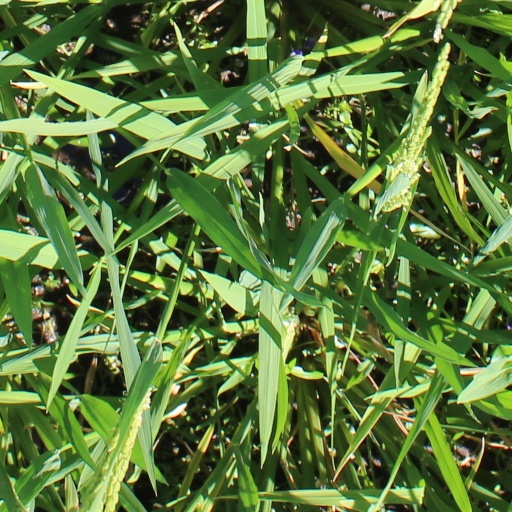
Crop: rice